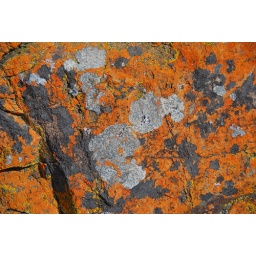
24/12/2010 Coloured rocks near Blackhead beach